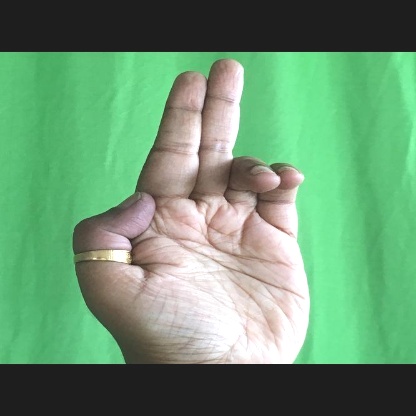
Mudra: Ardhapathaka